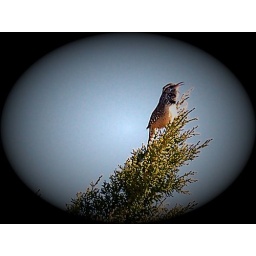
bird in tree top